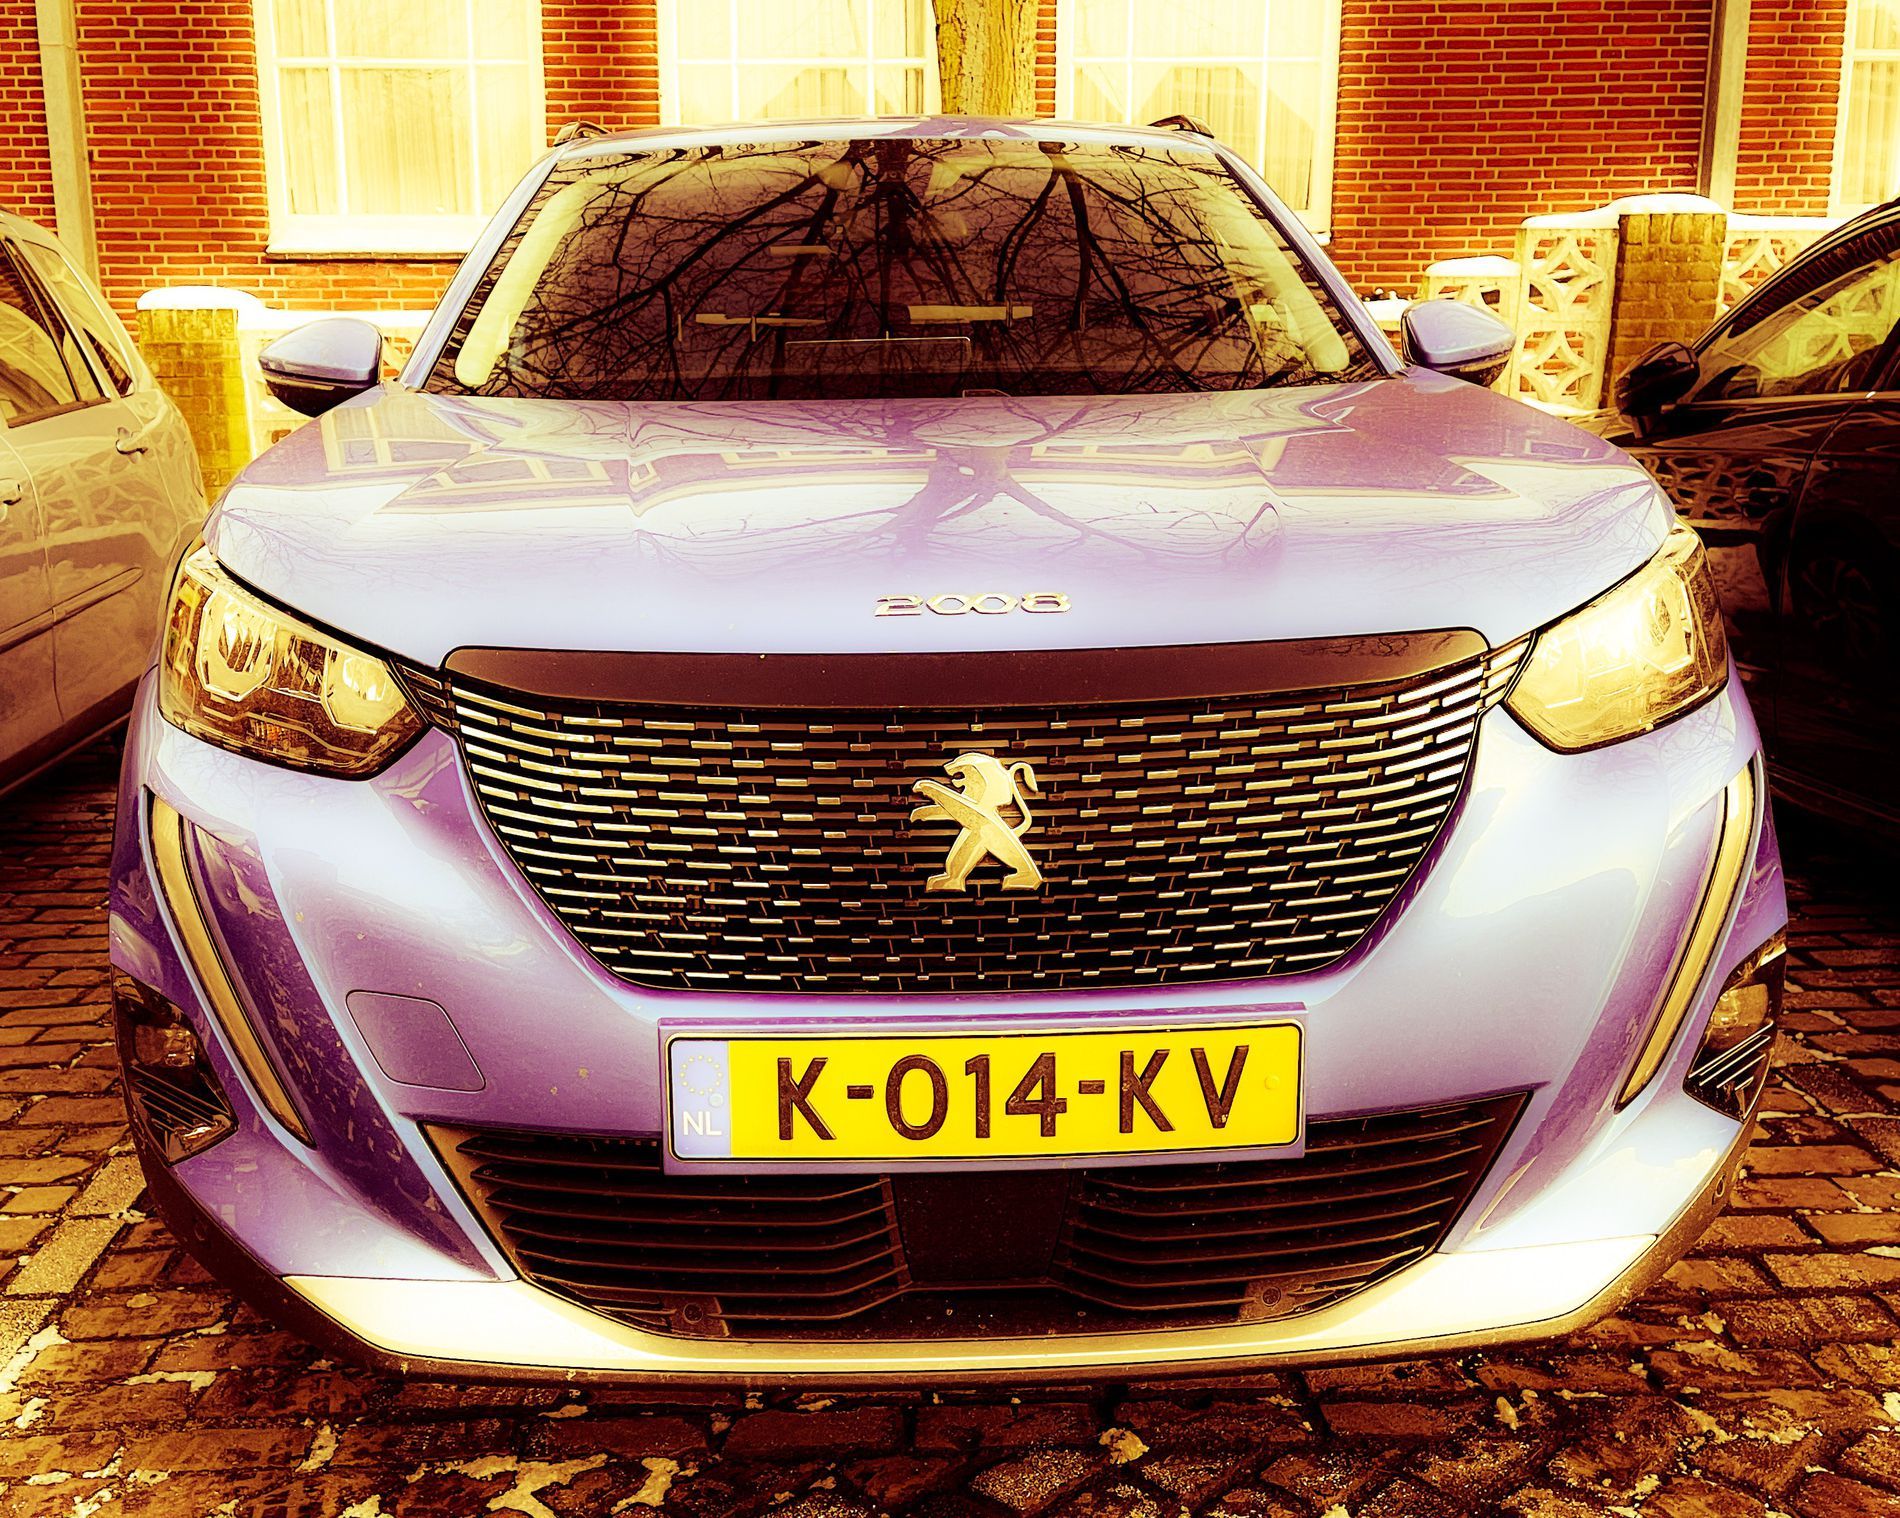
a Peugeot Car
this shot features three parked cars next to each other, the one in focus because of the centering is the Peugeot, there is a building in the background.
this automotive photograph was taken from eye level, the centering of the Peugeot makes it the focal point, there're two other  cars parked next to this one, the mood is intense while the color palette is warm.
Labels: Car, Transportation, Vehicle, License Plate, Bumper, Coupe, Sports Car, Person, Headlight, Alloy Wheel, Car Wheel, Machine, Spoke, Tire, Wheel, Road, Building, Logo
Camera: Apple iPhone 12 Pro Max
Lens: iPhone 12 Pro Max back triple camera 5.1mm f/1.6
Aperture: F1.6
Exposure: 1/77 sec
ISO: 125
Focal length: 5.1